Elmira Glubokovskaya

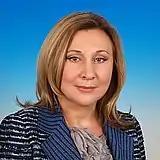
Elmira Glubokovskaya.

Elmira Huseynovna Glubokovskaya (born 20 April 1957) is a Russian political and public figure. Avar by nationality, she was elected to the 5th State Duma in 2007 from the political party Just Russia. She was elected to the 6th State Duma in 2011 from the United Russia party.